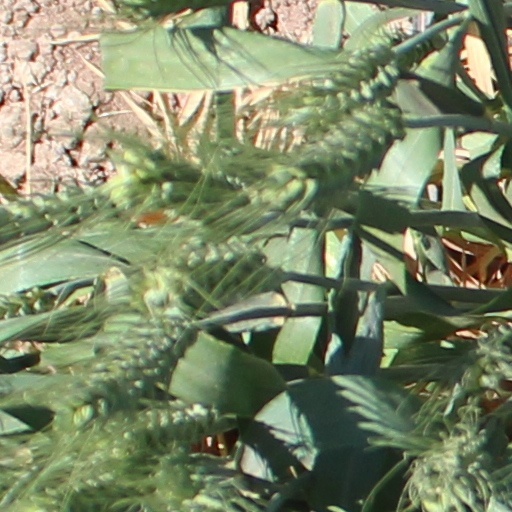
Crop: wheat